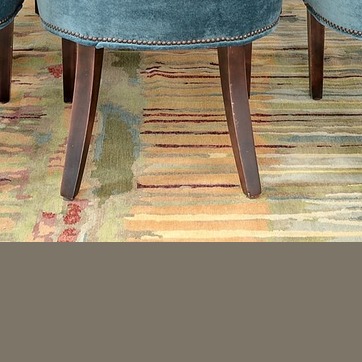
Material: carpet